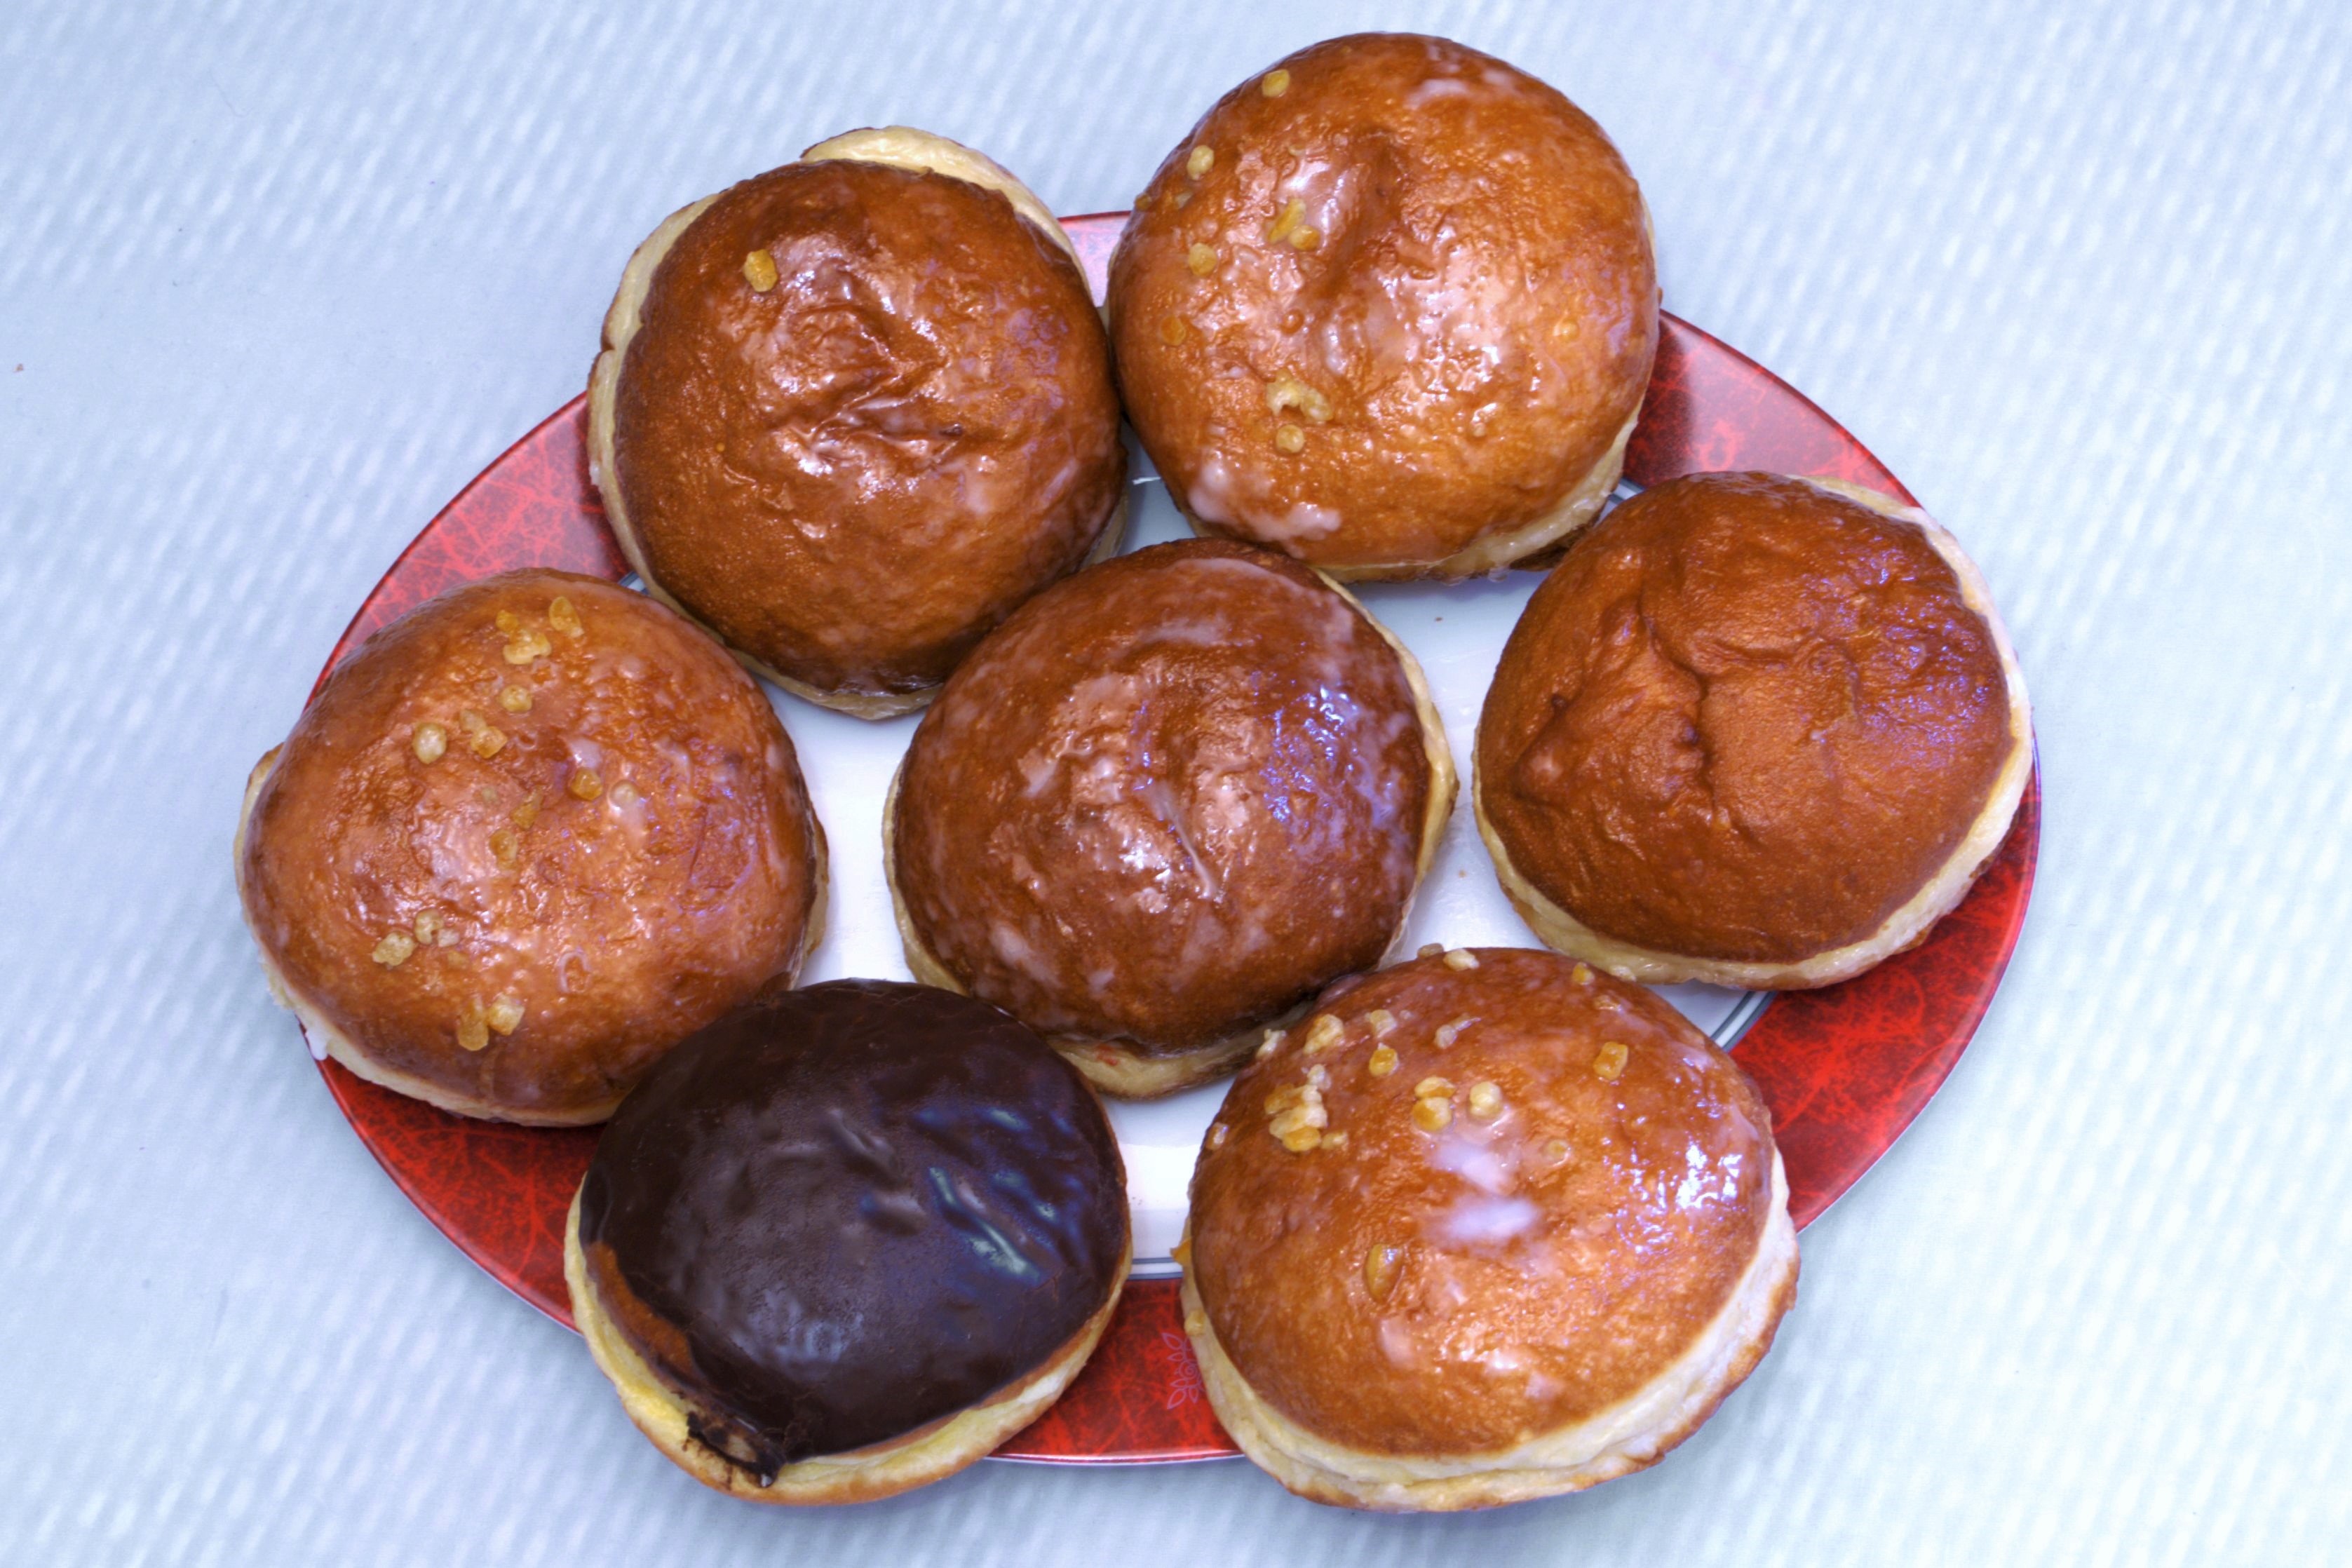
dish, food, produce, baking, frosting, dessert, cuisine, muffin, icing, donuts, baked goods, anpan, chocolate truffle, fat thursday, oliebol, p czki, sufganiyah